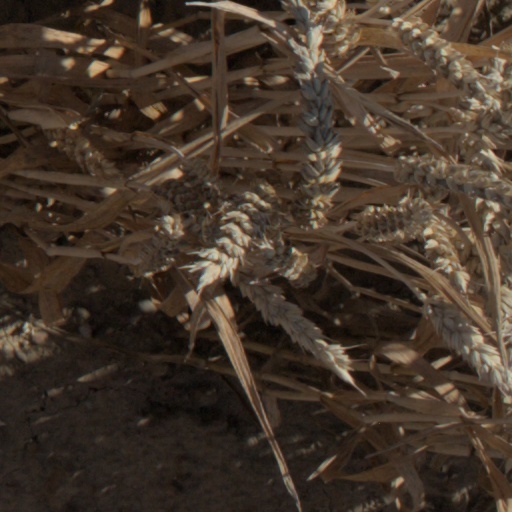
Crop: wheat